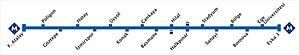
Le métro d'Izmir est un réseau de métropolitain desservant la ville d'İzmir, en Turquie. Inauguré en août 2000, le réseau actuel se compose d'une ligne unique, comprenant quinze stations, et mesurant 17 kilomètres.